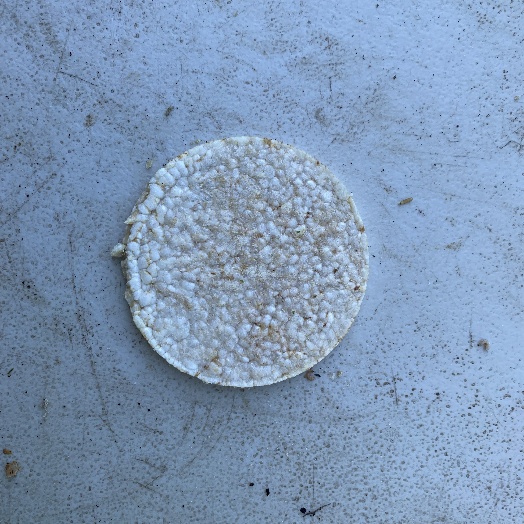
Label: generalcompost